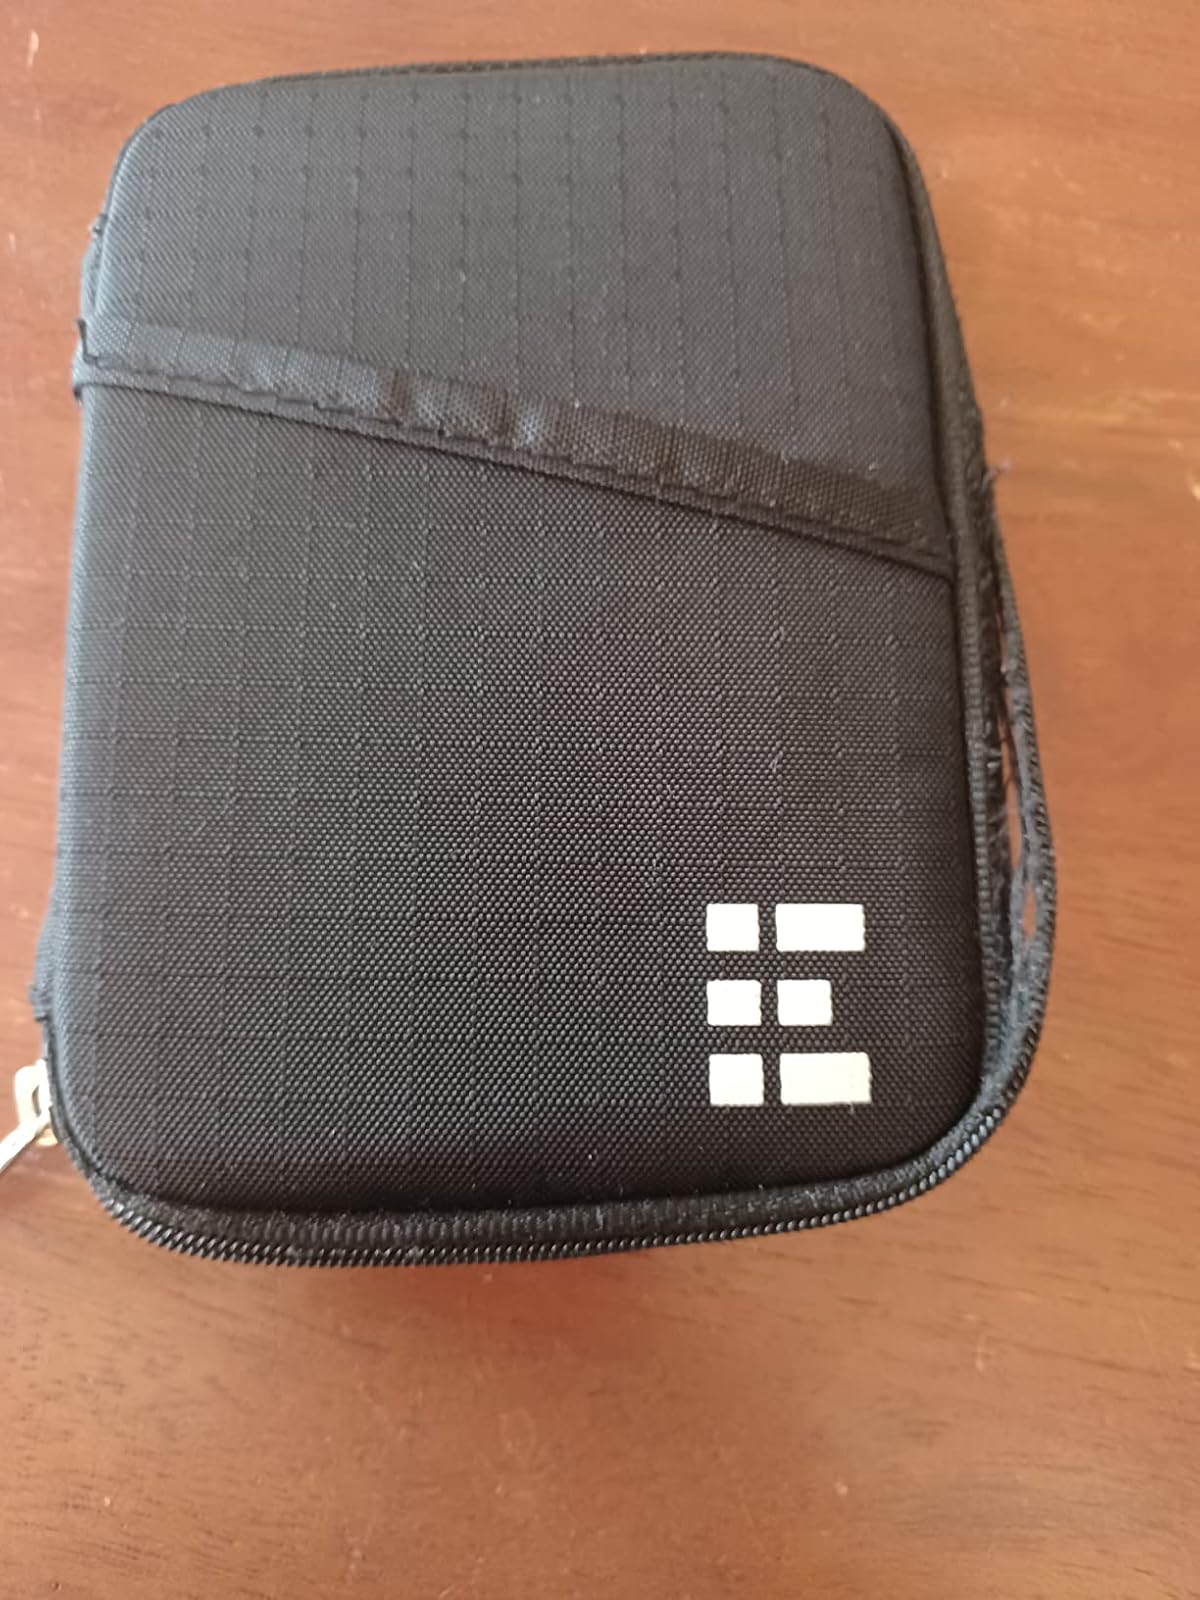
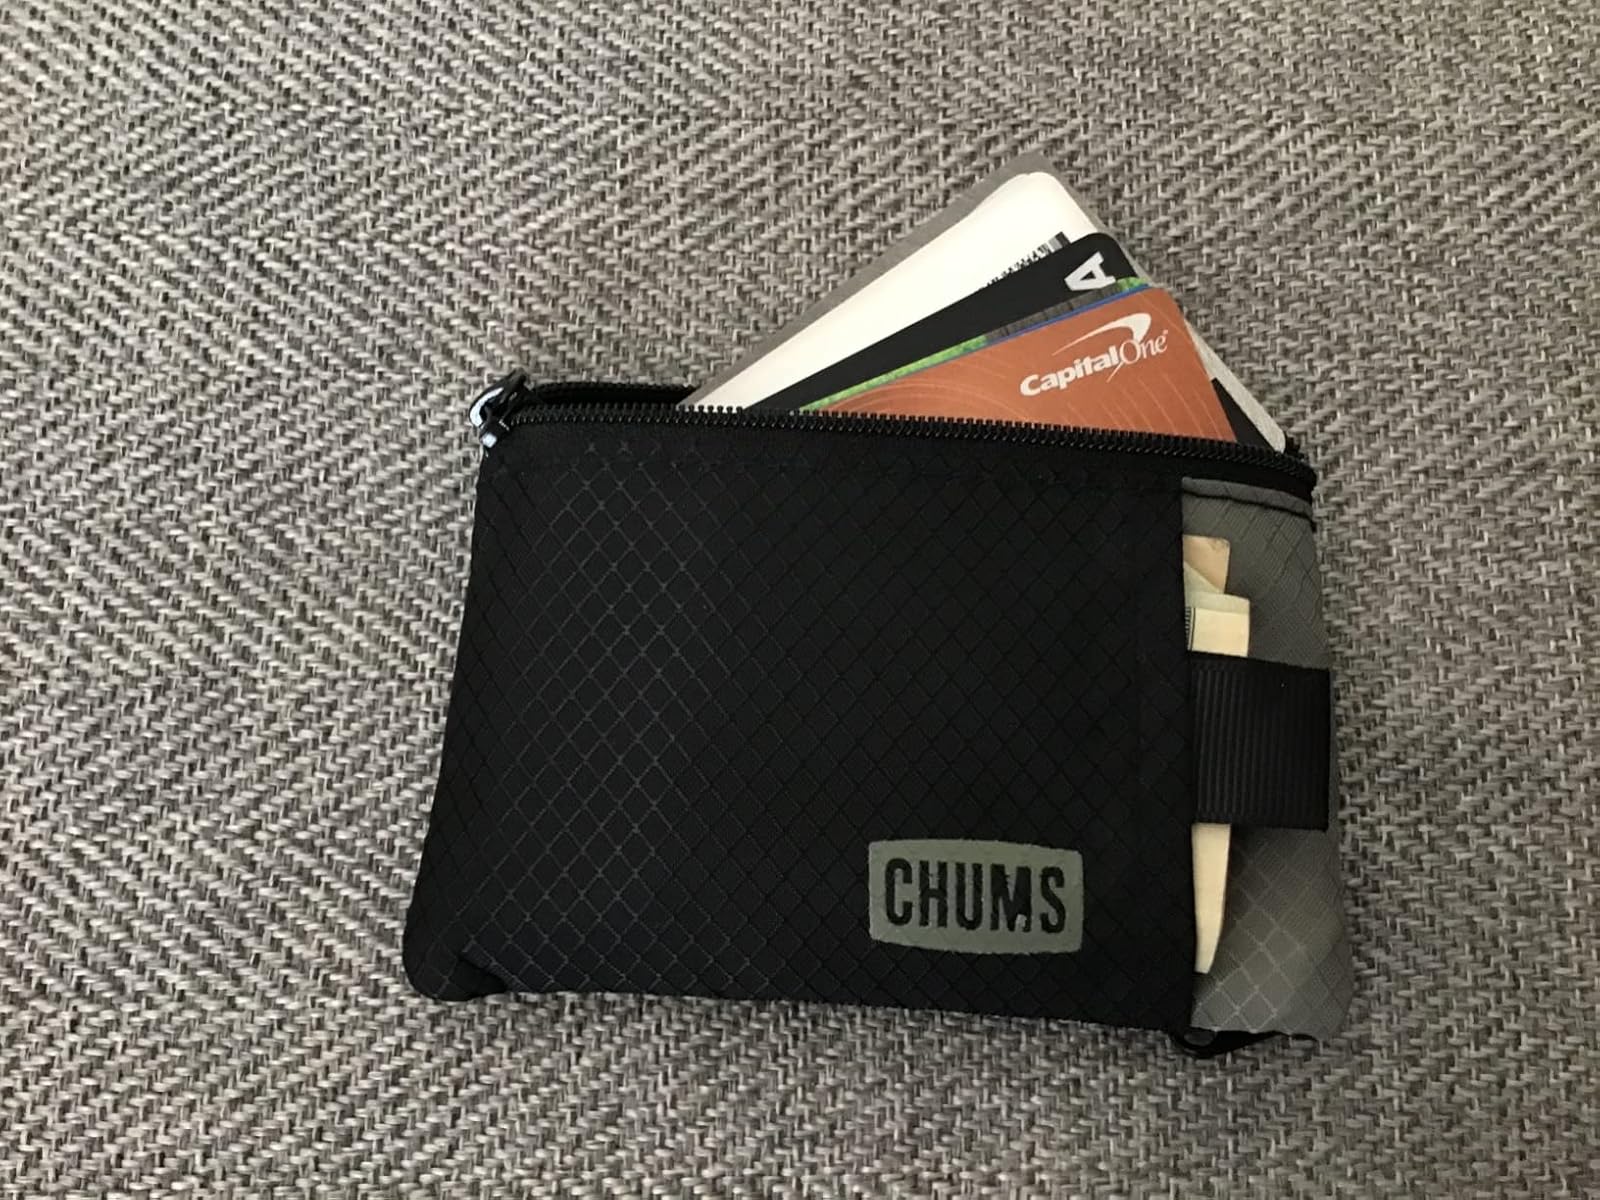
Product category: accessories_wallet
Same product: no